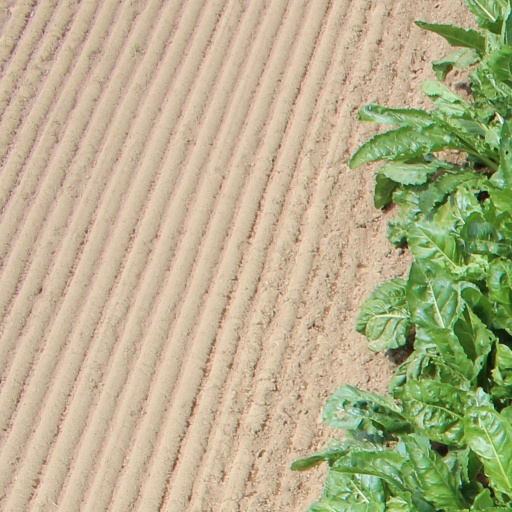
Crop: sugar beet